Megamania

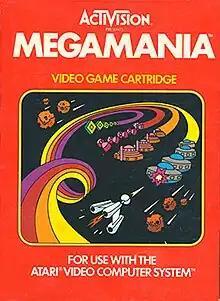
Atari 2600 box art

Megamania is a fixed shooter video game developed by Steve Cartwright for the Atari 2600 and published by Activision in 1982. In the game, a pilot of an intergalactic space cruiser has a nightmare where his ship is being attacked by food and household objects. Using the missile launcher from their space cruiser, the pilot fends off the attackers. The game was later released for the Atari 5200 and Atari 8-bit computers.